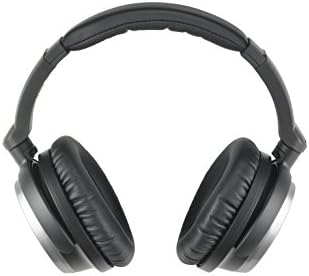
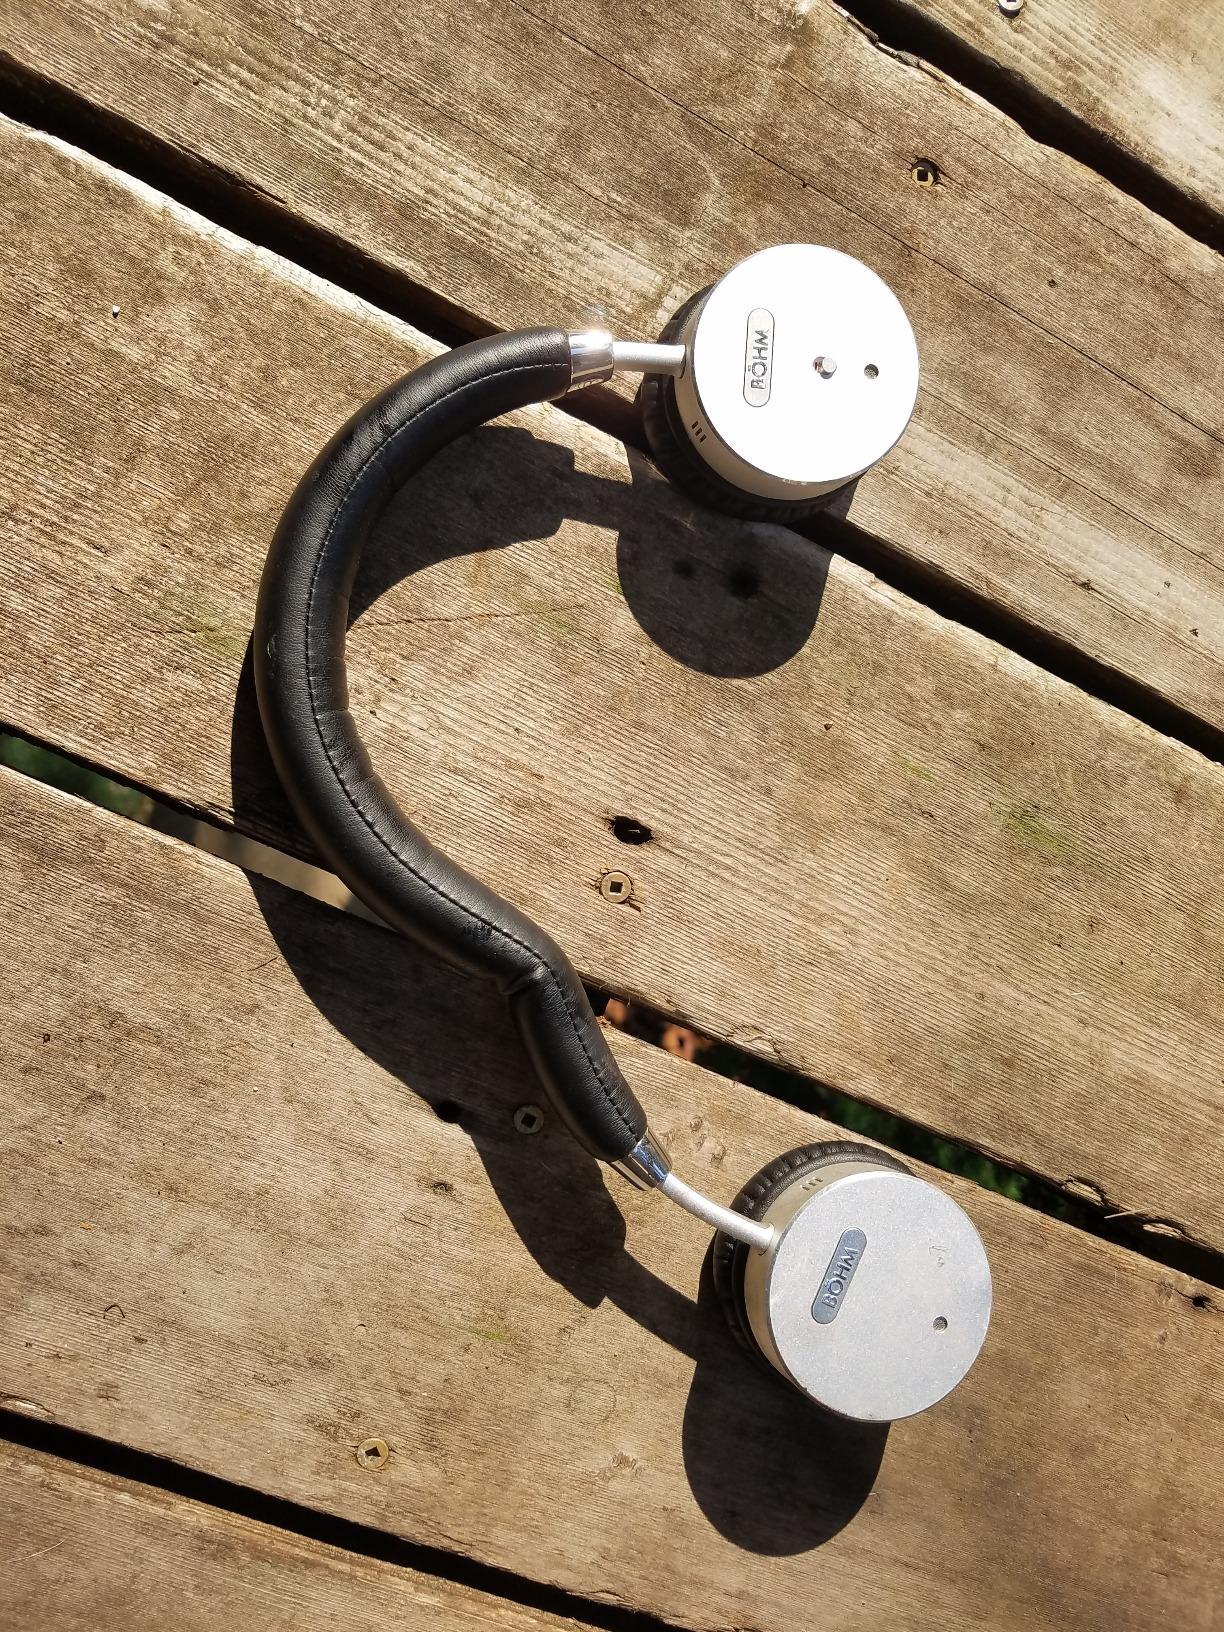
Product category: headphones
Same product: no